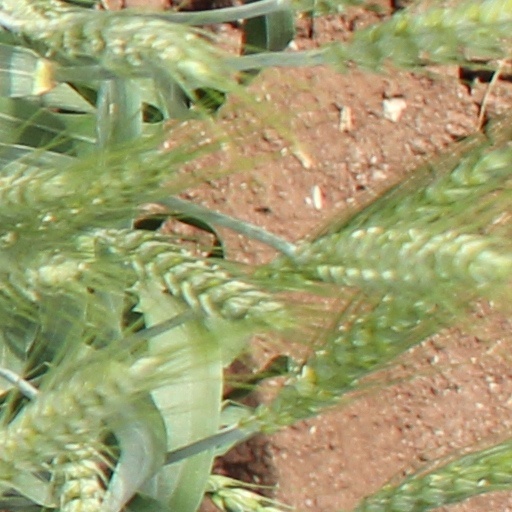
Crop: wheat